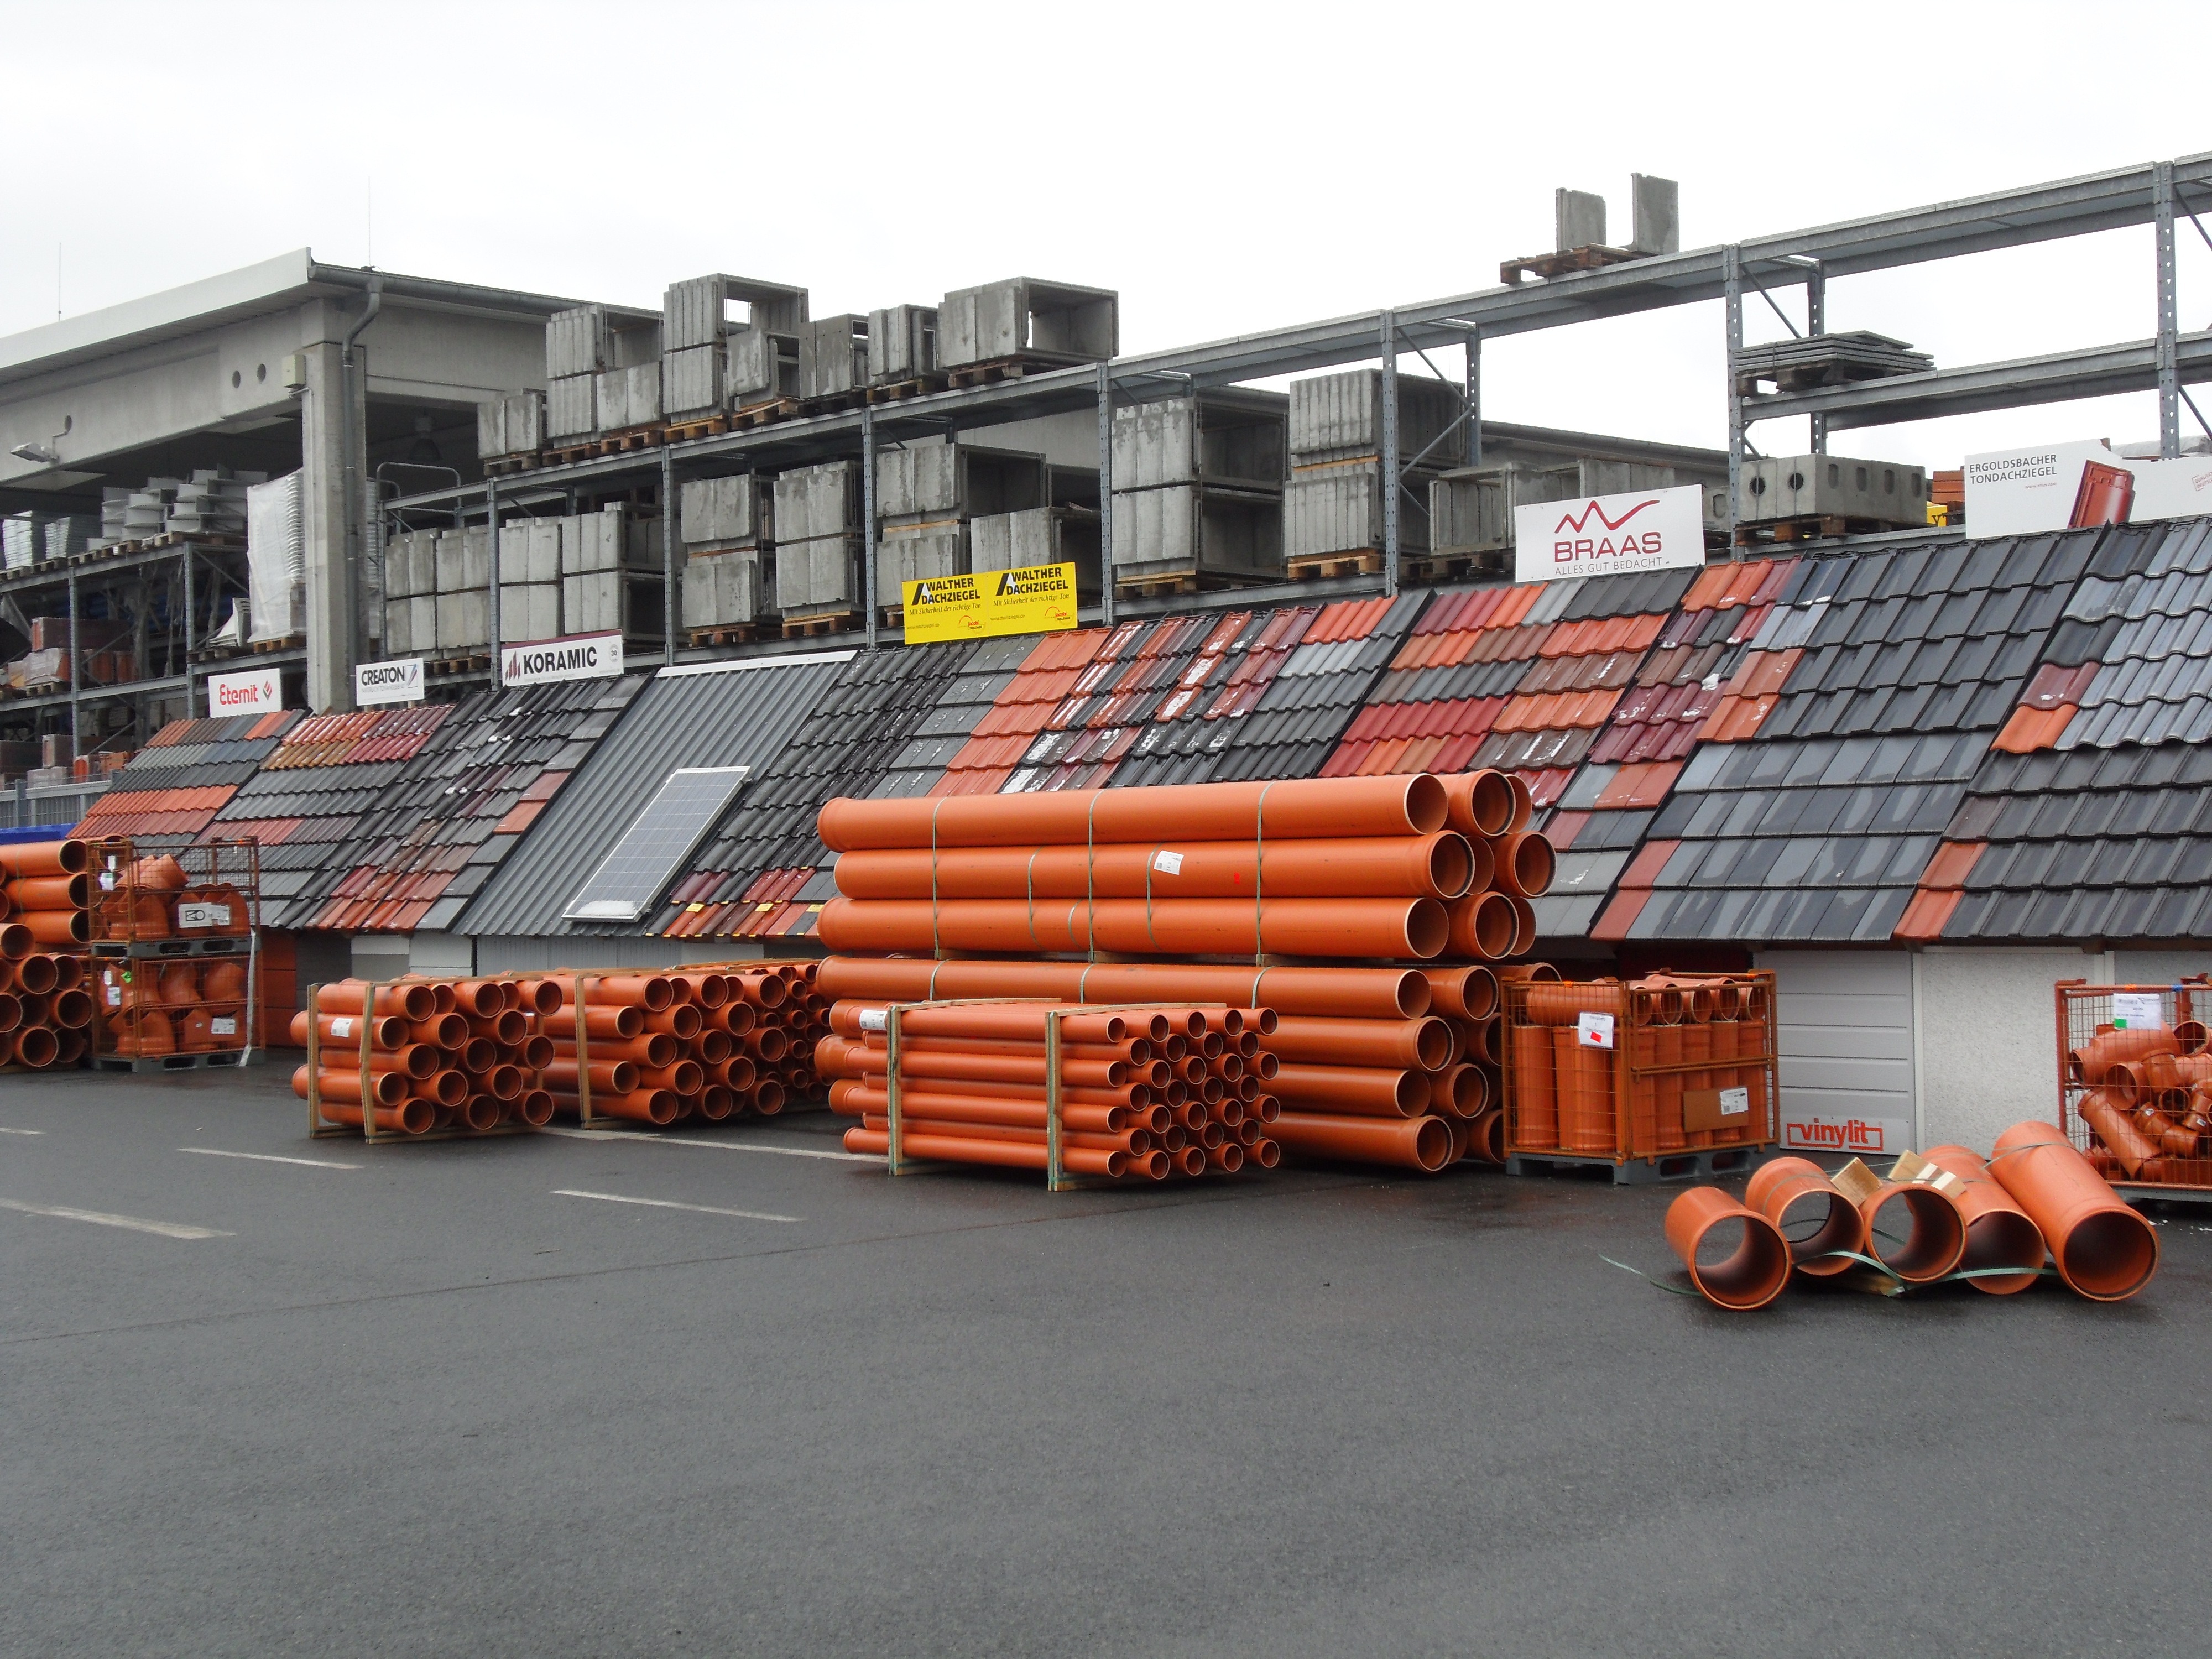
structure, asphalt, transport, vehicle, stadium, building material, pipes, stock, race track, dealer, sport venue